2012 Summer Olympics opening ceremony

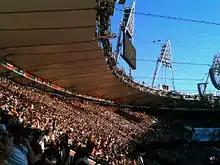
At the technical rehearsal of the Opening Ceremony

The eclectic programme of music was chosen to showcase almost exclusively British music with pieces representing the UK's four nations. It included classical works by British composers such as Hubert Parry, and performances by UK choirs and orchestras. The focus was mainly on music of the 1960s onwards, causing one Chinese journalist to ask: "Will this be the most rock and roll opening ceremony ever?".